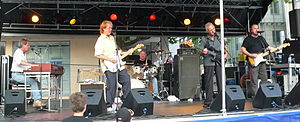
Spencer Davis Group
Spencer Davis Group, giver koncert i Neckarsulm, Tyskland i 2006. Fra venstre til højre: Eddie Hardin, Spencer Davis, Steff Porzel, Colin Hodgkinson, Miller Anderson
The Spencer Davis Group var en rockgruppe fra midten af 1960'erne i Storbritannien. Gruppen blev dannet i Birmingham, England, af Spencer Davis.